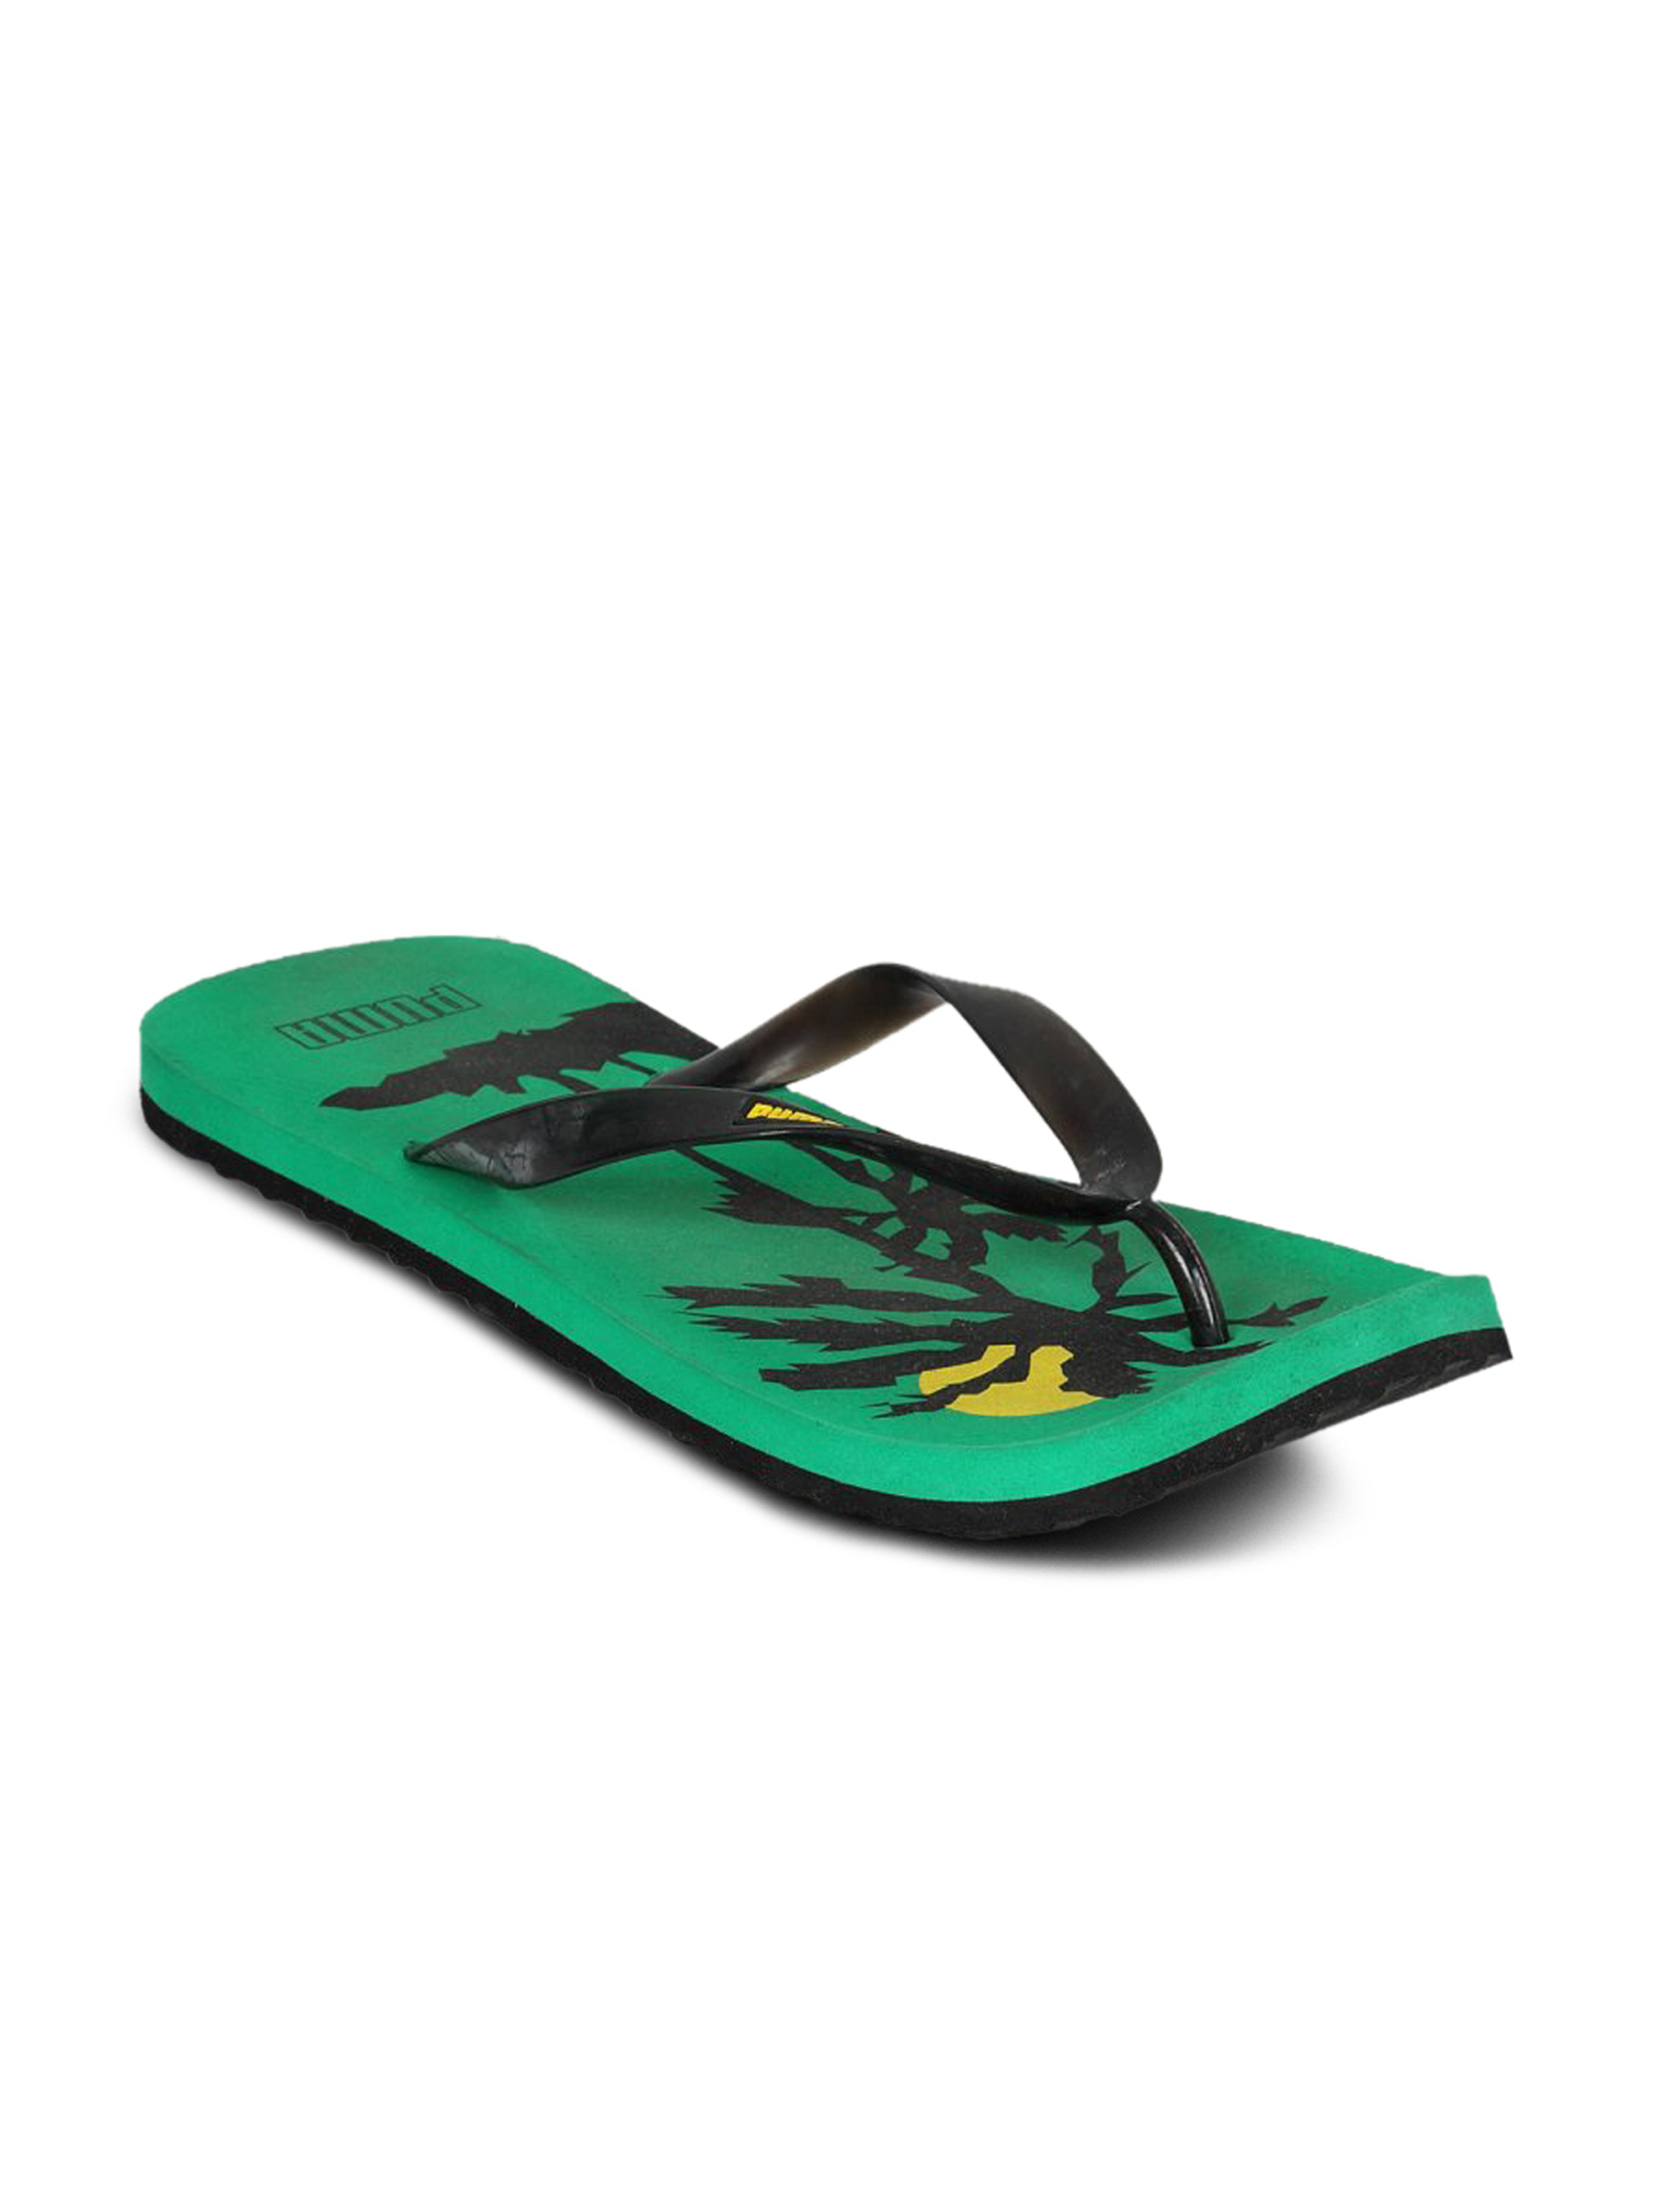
Puma Men's Beach Green Black Flip Flop
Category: Footwear / Flip Flops / Flip Flops
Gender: Men
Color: Green
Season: Summer 2011
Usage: Casual